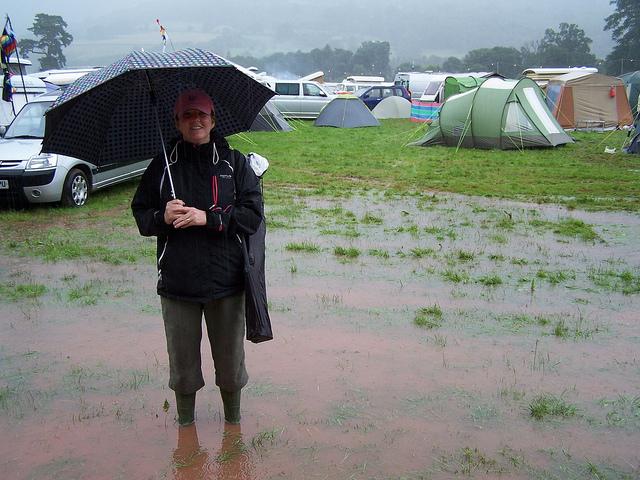
A woman wearing a pink hat holding a black umbrella.